James Boyle (legal scholar)

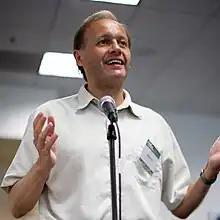
Boyle in 2008

James Boyle (born 1959) is a Scottish intellectual property scholar. He is the William Neal Reynolds Professor of Law and co-founder of the Center for the Study of the Public Domain at Duke University School of Law in Durham, North Carolina. He is most prominently known for advocating looser copyright policies in the United States and worldwide.